Ōkubo Haruno

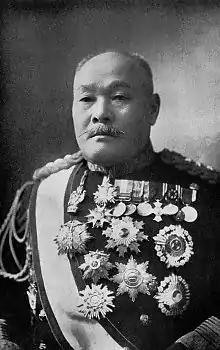
Baron Ōkubo Haruno in October 1913

Ōkubo was born to a "samurai" family; his father was descended from the Ōkubo clan, former "daimyō" of Odawara Domain, who served as hereditary Shinto priests at a shrine in Tōtōmi Province (in what is now Iwata, Shizuoka. Together with his father, he fought as a samurai in the Boshin War of the Meiji restoration.